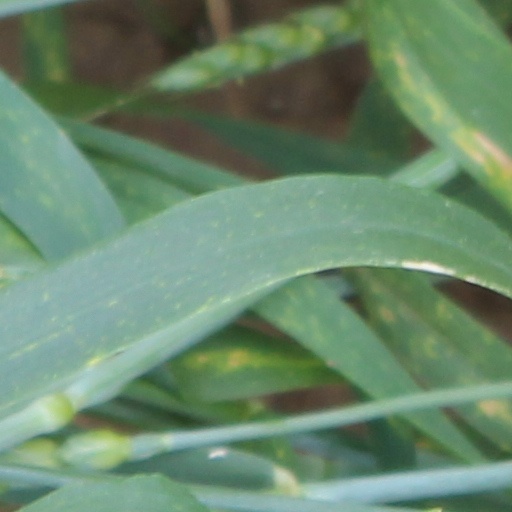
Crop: wheat